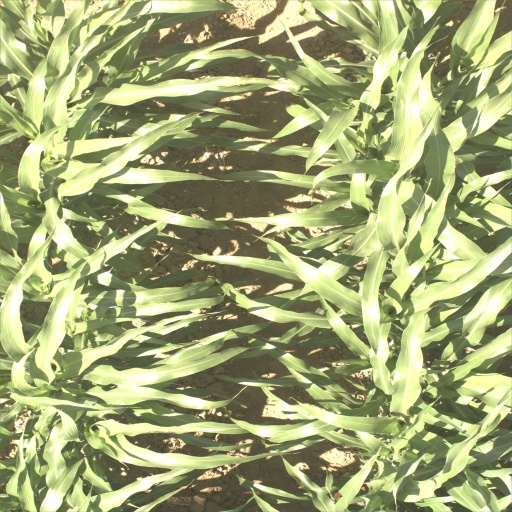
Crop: sorghum